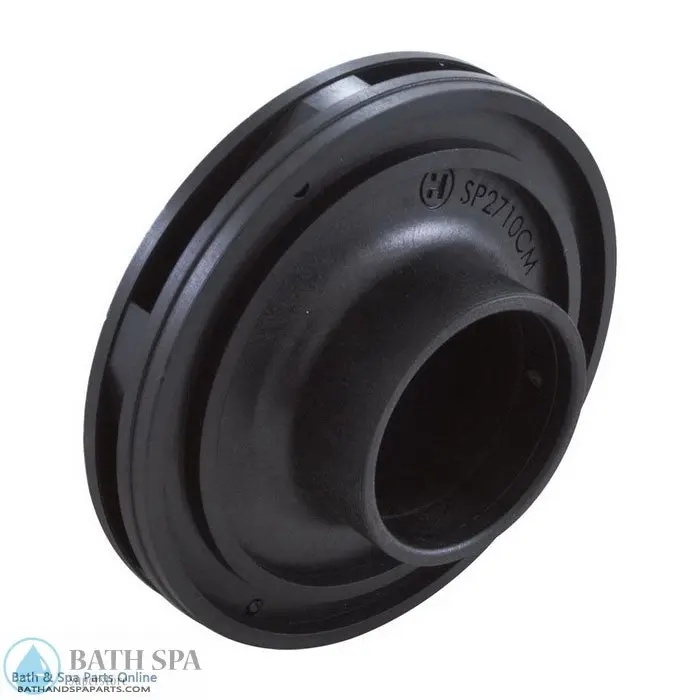
Hayward Max-Flo SP2700X 1.5 HP Impeller (SPX2710CM)
Hayward Max-Flo SP2700X 1.5 HP Impeller (SPX2710CM)
Brand: Hayward Pool Products
Category: Home & Garden > Pool & Spa > Pool & Spa Accessories > Pool Sweeps & Vacuums